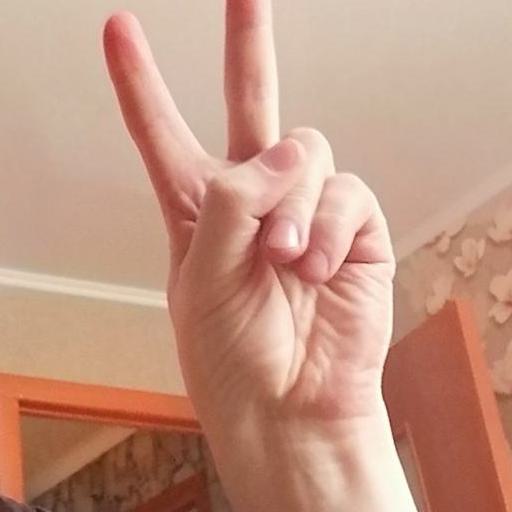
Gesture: peace